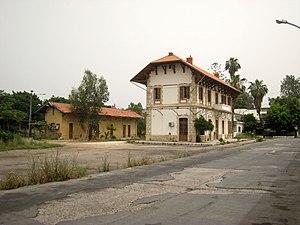
La gare centrale de Beyrouth
Au Liban, le transport ferroviaire a cessé toute fonction depuis le milieu des années 1990 en raison des dégradations subies pendant la guerre civile libanaise, qui n'ont jamais été réparées depuis.